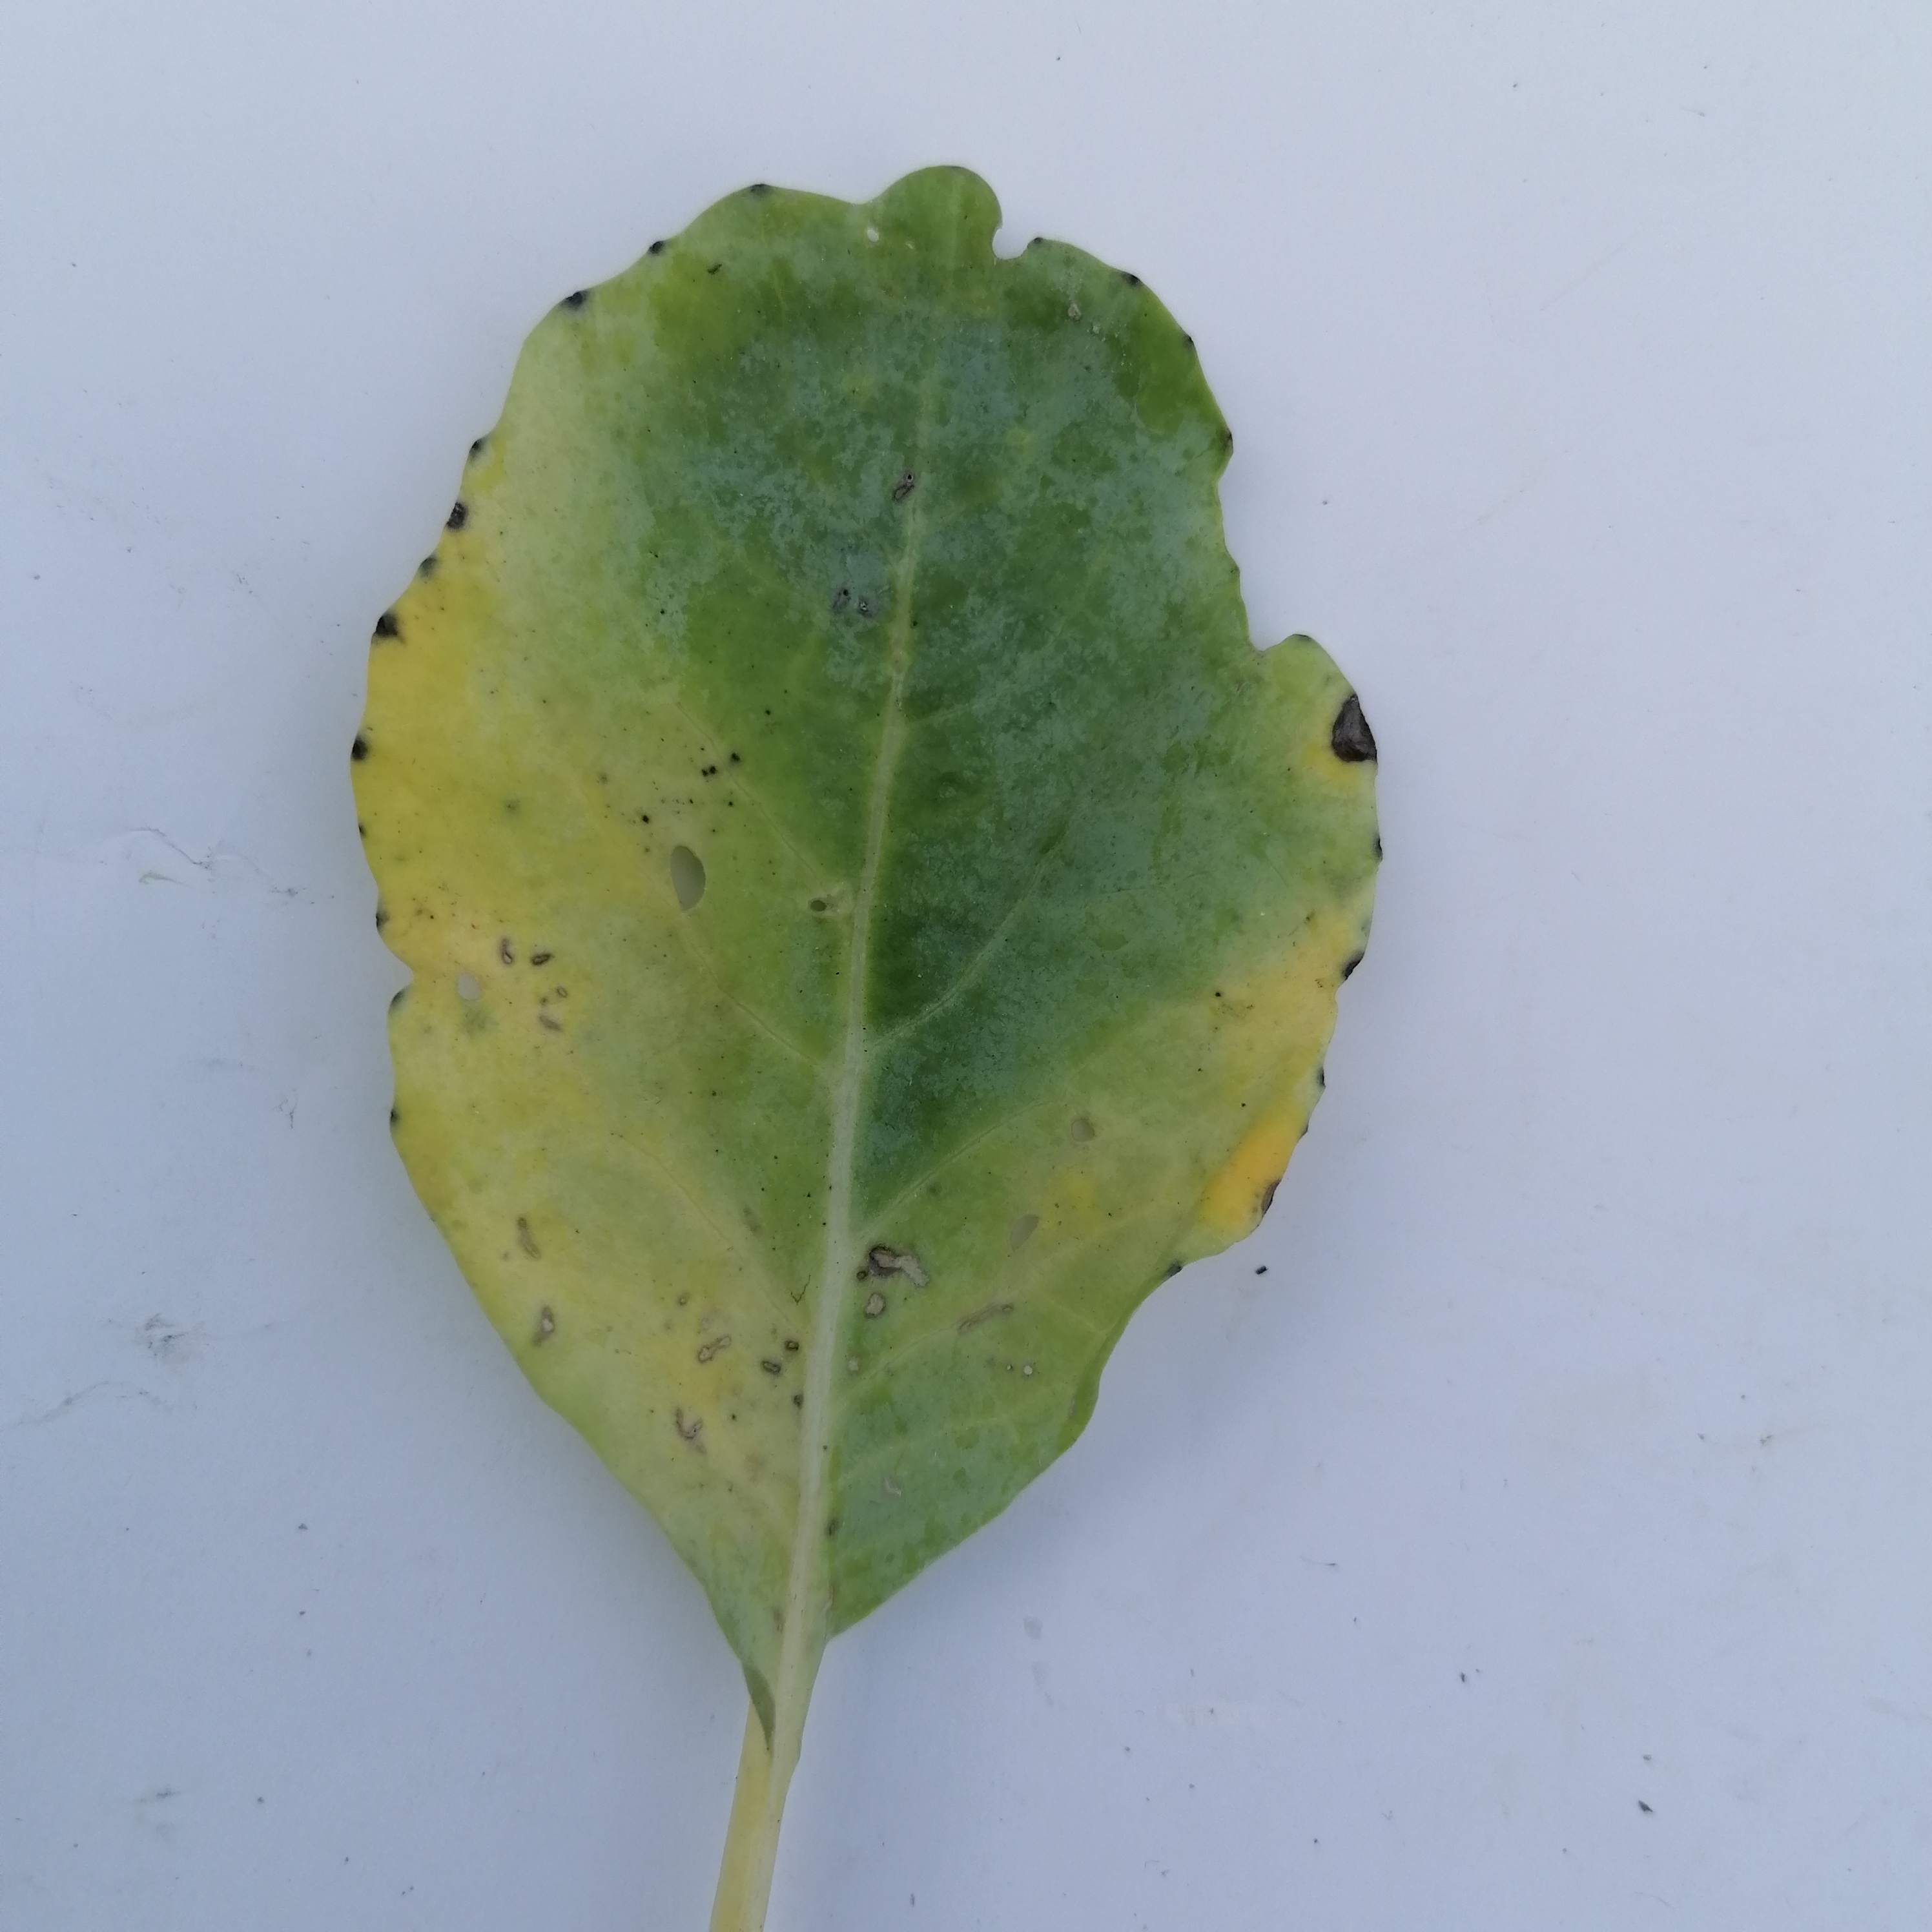
Label: Black Rot